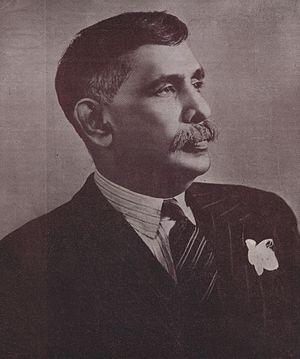
Don Stephen Senanayake, né le 20 octobre 1884 à Botale et mort le 22 mars 1952 à Colombo, est un homme d'État srilankais. Il est le premier Premier ministre de Ceylan de 1947 à 1952.
Les élections législatives ceylanaises de 1947 sont eu lieu au Ceylan britannique, dans l'actuel Sri Lanka, juste avant que le pays gagne son indépendance et devienne un dominion du Commonwealth. Les élections ont eu entre le 23 août 1947 et le 20 septembre 1947.
La reine Élisabeth II a été le chef de l'État de 32 royaumes du Commonwealth différents depuis 1952, aujourd'hui réduits au nombre de 16. La reine a eu 14 Premiers ministres britanniques différents, soit quatre de plus que la reine Victoria et a égalé le 24 juillet 2019 le record de George III. Elle a également eu 14 Premiers ministres néo-zélandais, 15 Premiers ministres australiens et 12 Premiers ministres canadiens. Au total Élisabeth II a eu 160 premiers ministres différents durant son règne.